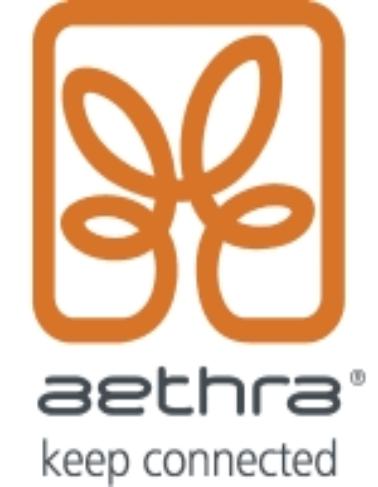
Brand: Aethra
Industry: Others